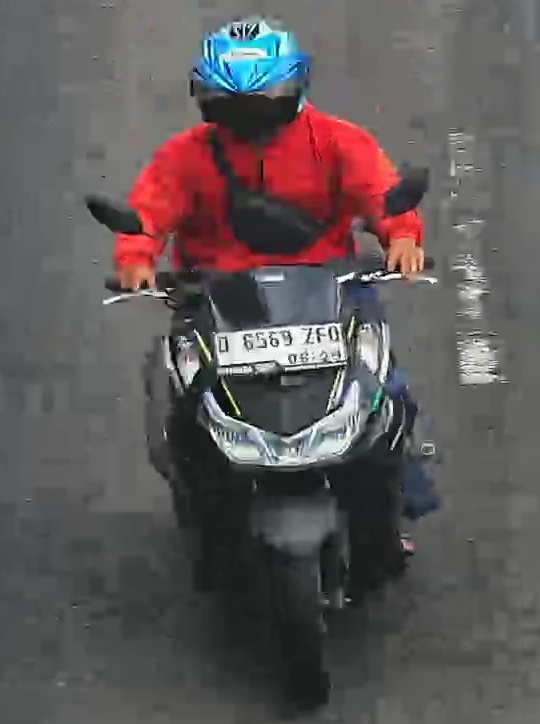
person-with-helmet: 1
person-without-helmet: 0